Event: Nepal Earthquake
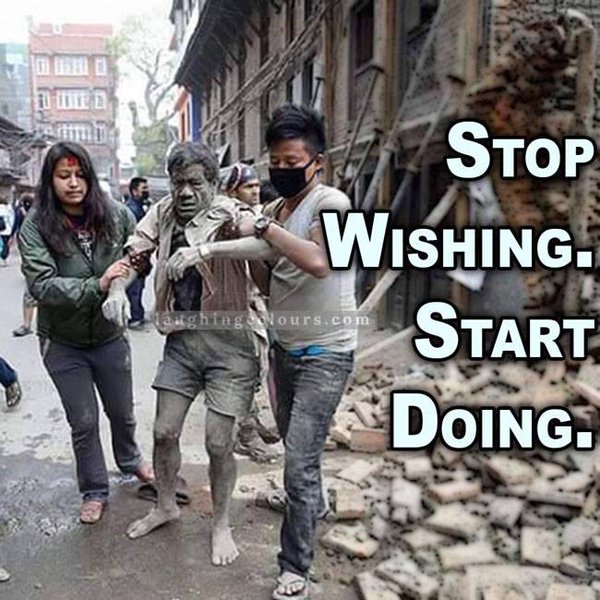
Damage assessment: damage